Quzi

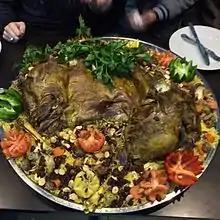
Iraqi quzi

Quzi, also spelled as qoozi or ghoozi, is a popular rice-based dish and is considered one of Iraq's national dishes. It is served with very slowly cooked lamb, roasted nuts, and raisins served over rice. The dish was introduced into Turkey by Syrian immigrants. The dish can also be found in some Arab states of the Persian Gulf.